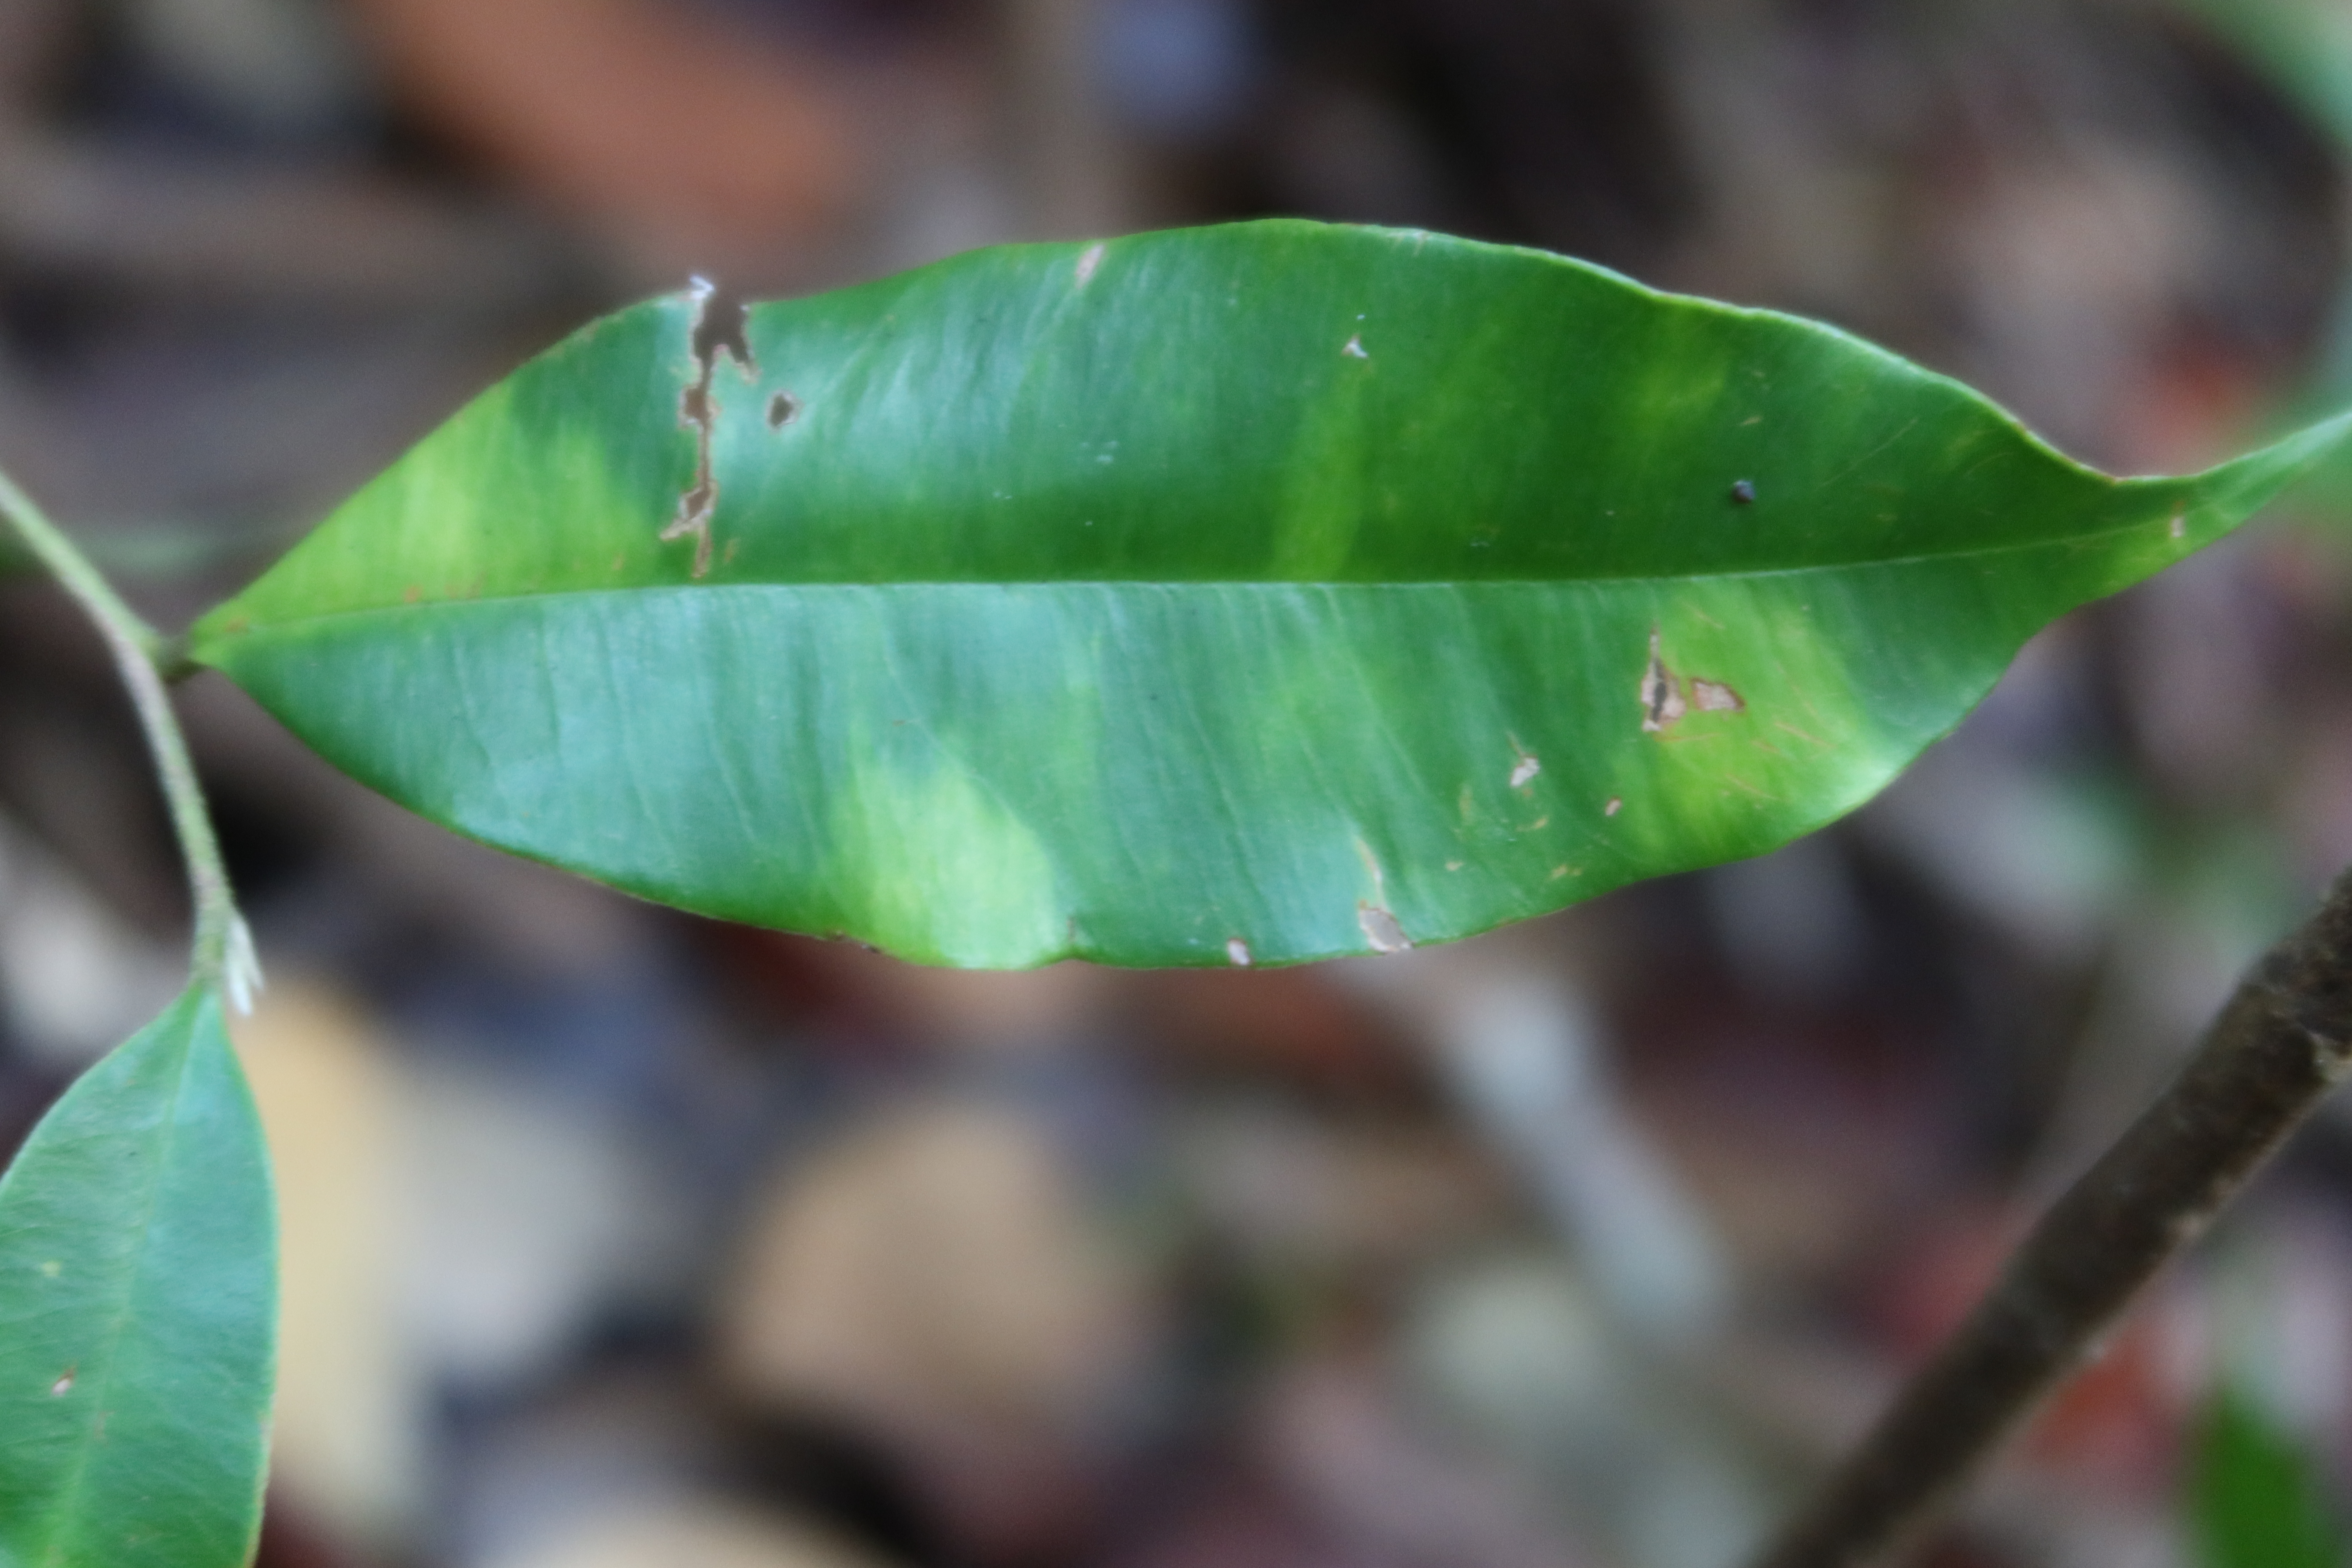
Label: Brown spots